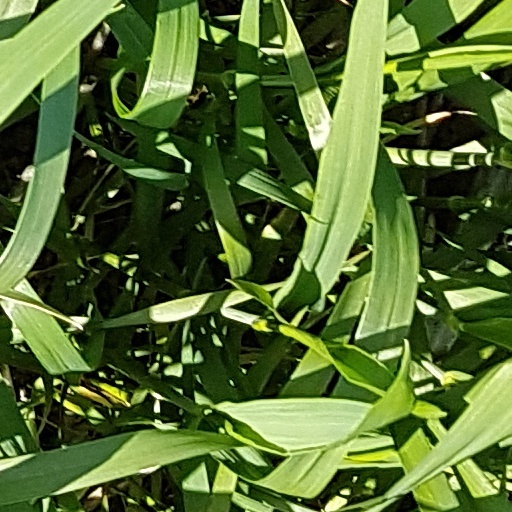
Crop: wheat